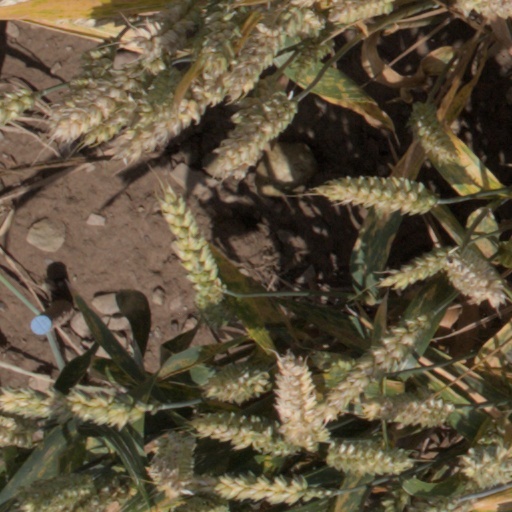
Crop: wheat